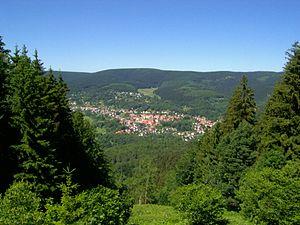
La Großer Beerberg est le point culminant de la forêt de Thuringe et du land de Thuringe en Allemagne centrale. C'est un vestige rhyolitique d'un volcan actif pendant plus de 250 millions d'années pendant le Permien. Il s'élève à 983 m d'altitude, avec une proéminence de 389 m par rapport à Querenbach et une isolation topographique de 103 km depuis l'Ochsenkopf dans les Fichtelgebirge.